Ben Hur (1907 film)

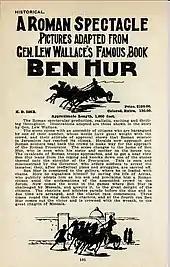
Retail prices for copies of "Ben Hur" in 1908 film-supply catalog

In addition to being the first screen adaptation of Lew Wallace's novel, the production is noteworthy in film history as well for establishing precedent in copyright law in the United States. The motion picture was released nearly three years after Wallace's death, but it was produced by Kalem without the permission of the author's estate. Former Kalem screenwriter Gauntier remarked in her previously cited 1928 autobiography that in the early silent era it was a common practice for studios to ignore copyrights and dismiss any proprietary rights of original authors or creators of intellectual properties.